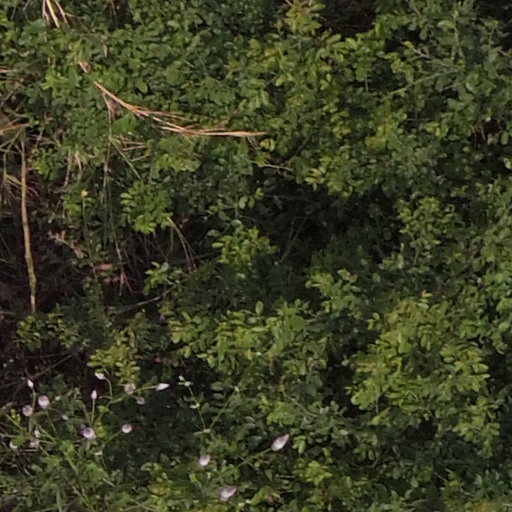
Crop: maize; corn